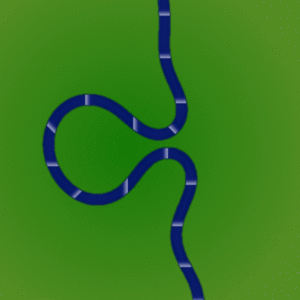
En sédimentologie et en géomorphologie, une coupure de méandre se produit quand deux coudes d'un méandre se rejoignent. Cela provoque ensuite l'abandon du méandre qui souvent devient un bras mort.
Le Marais-Vernier est une région naturelle du département de l'Eure en région Normandie. Issue d'un ancien méandre de la Seine, cette région constitue une dépression semi-circulaire de 4 500 hectares qui regroupe prairies humides, marais, roselières, canaux, mares, étangs, tourbières, courtils et bocages. Cette mosaïque de paysages dans un seul et unique ensemble représente une entité écologique